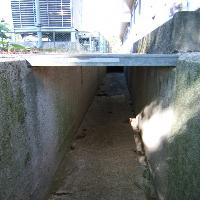
Weather: sun or clear